Fried pie
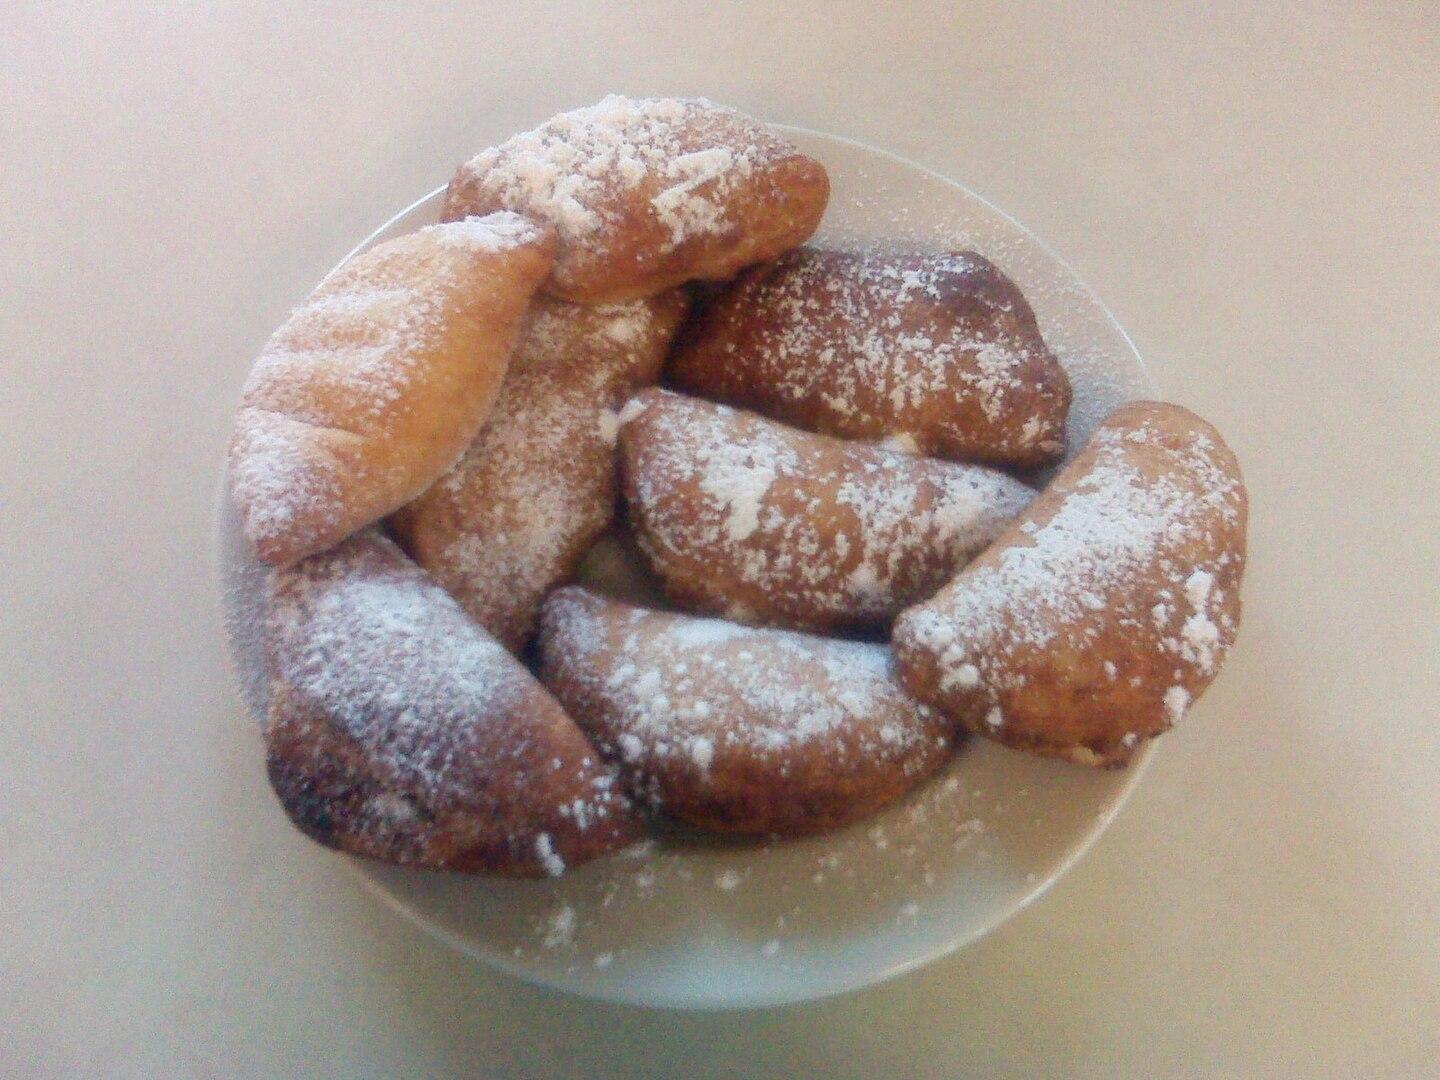
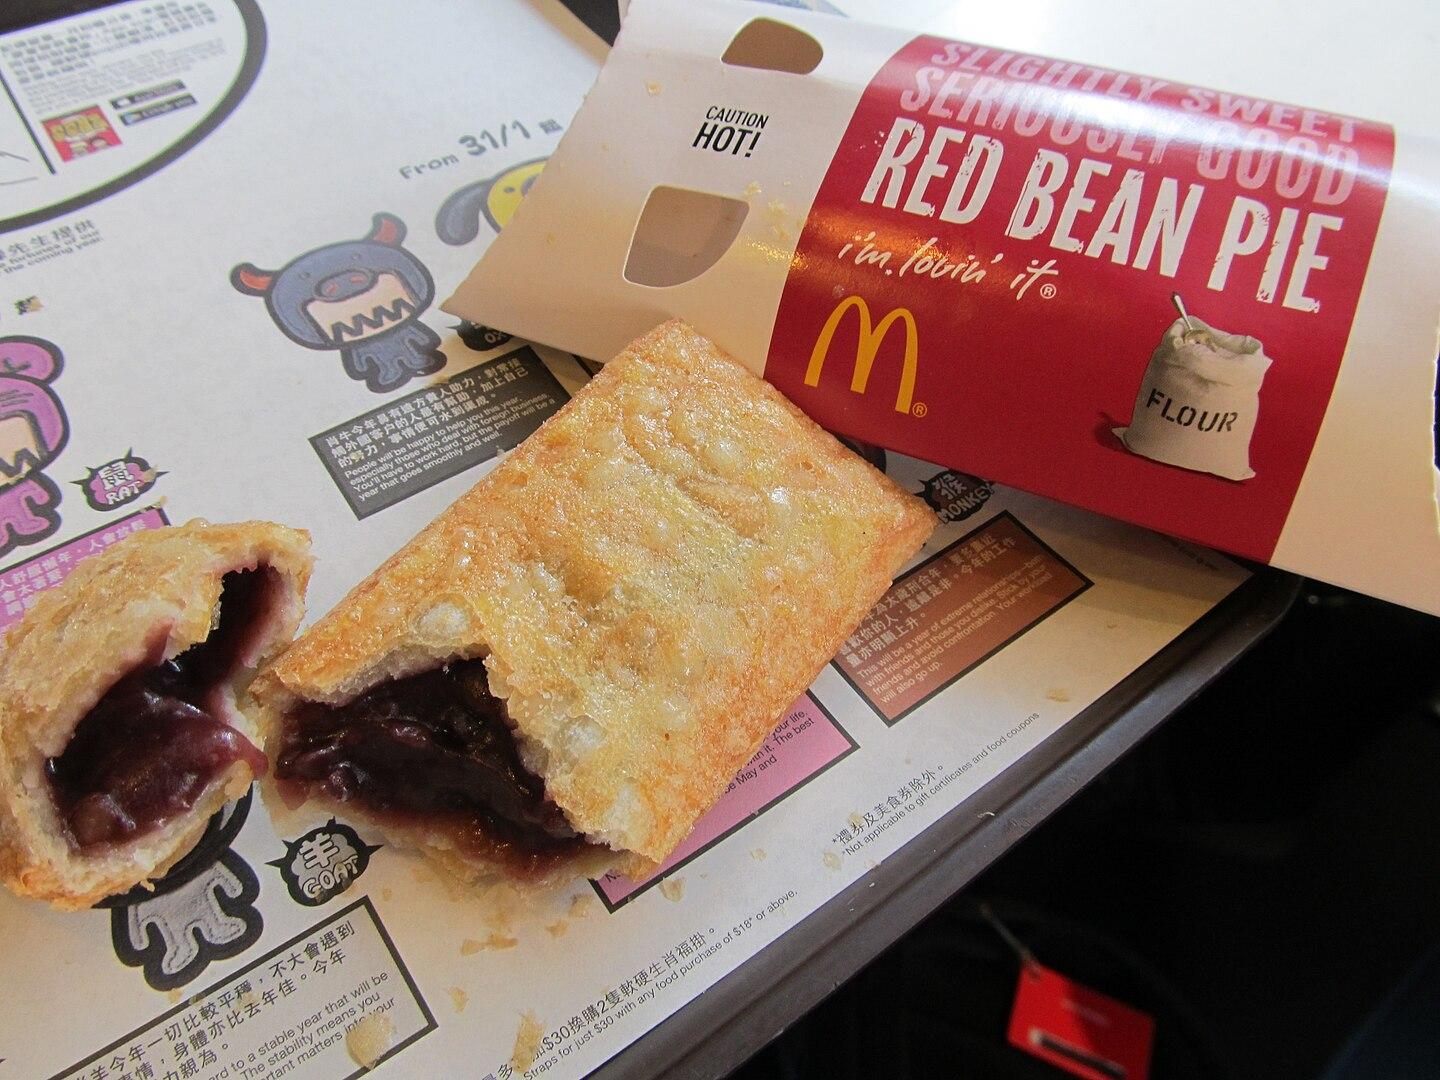
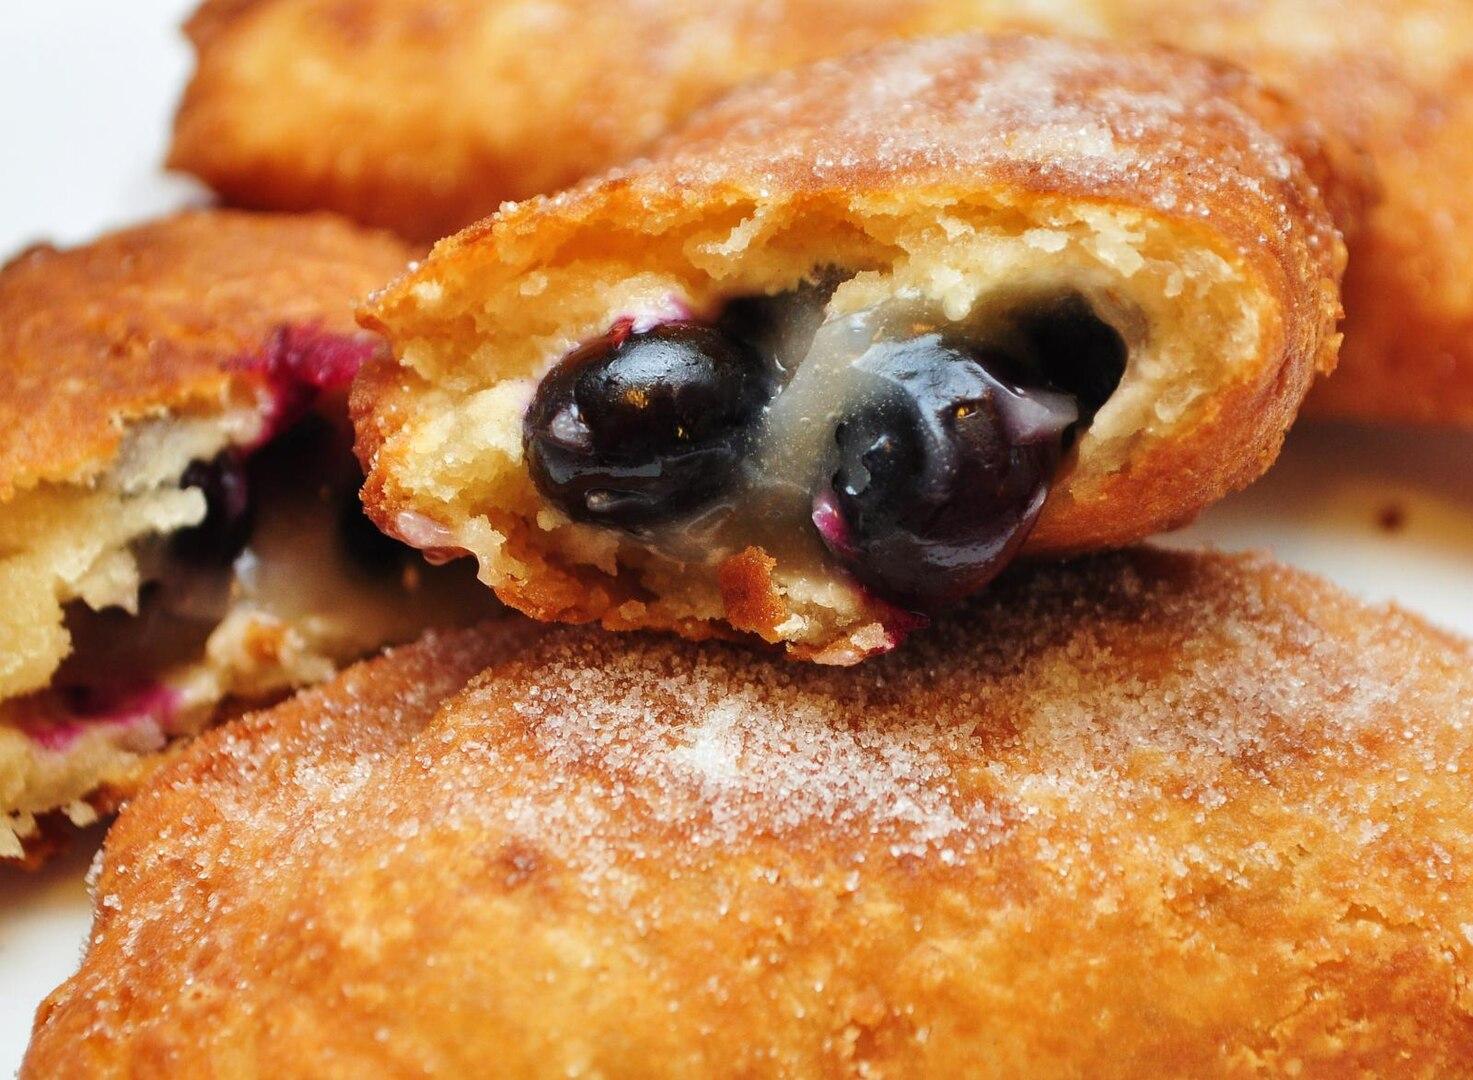
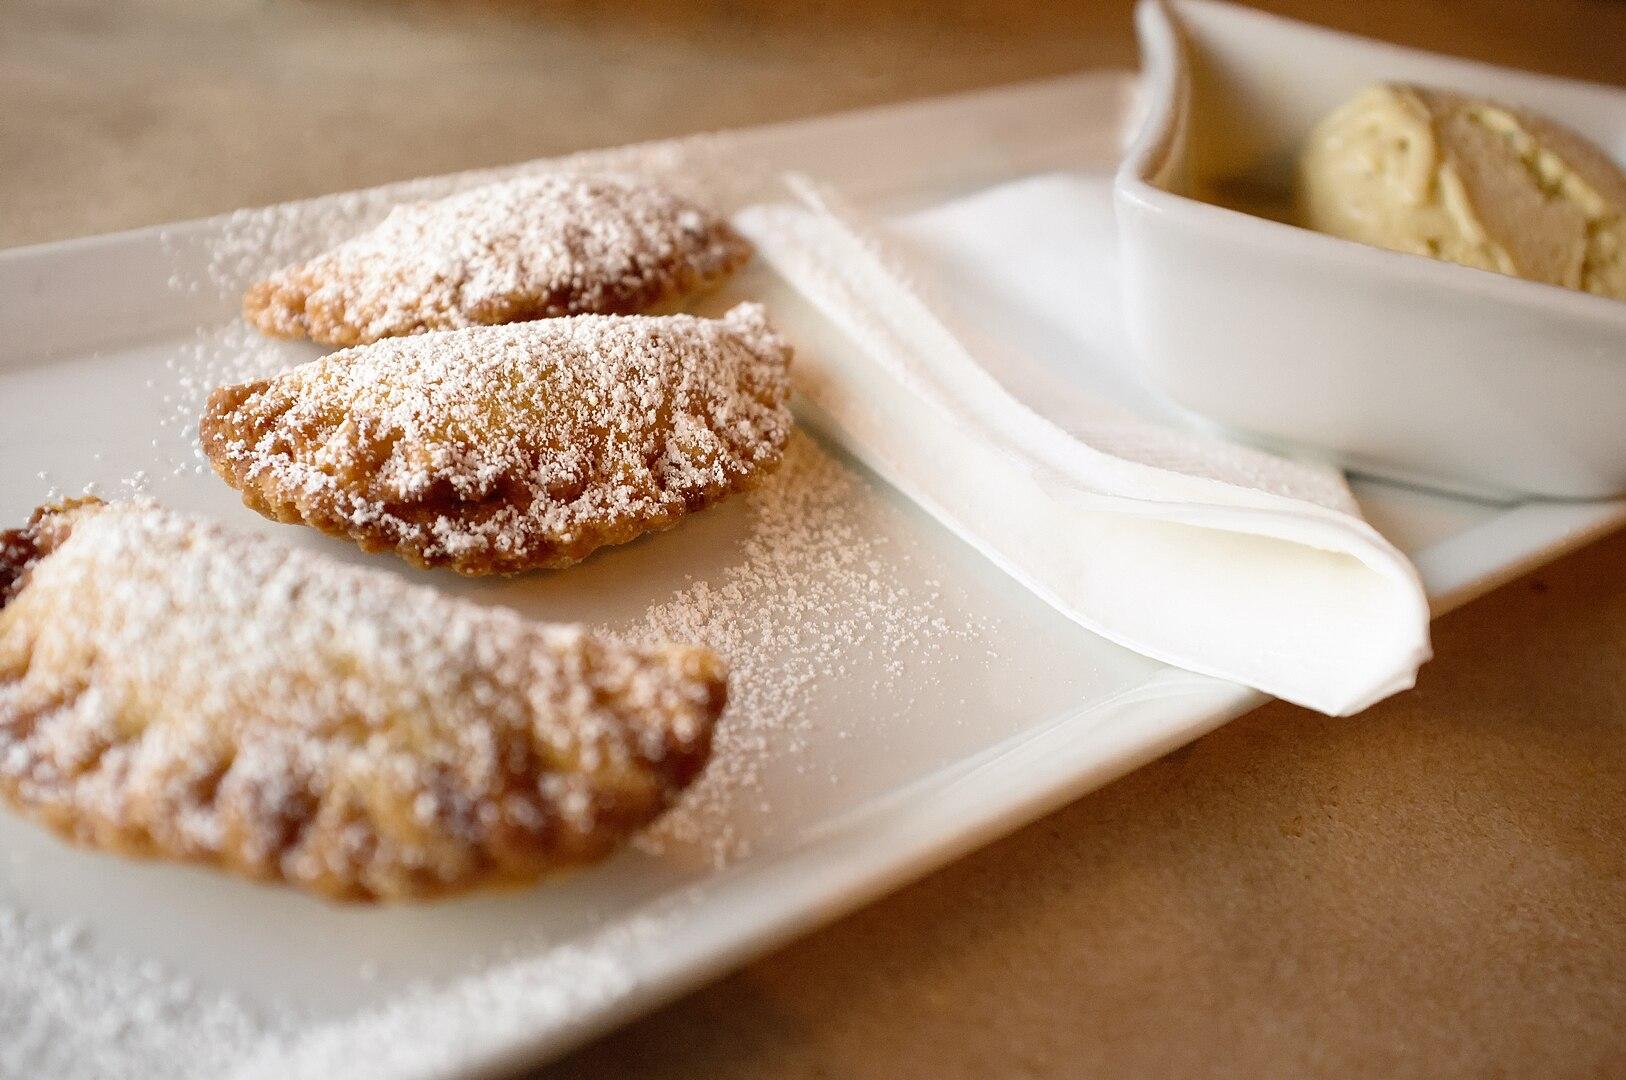
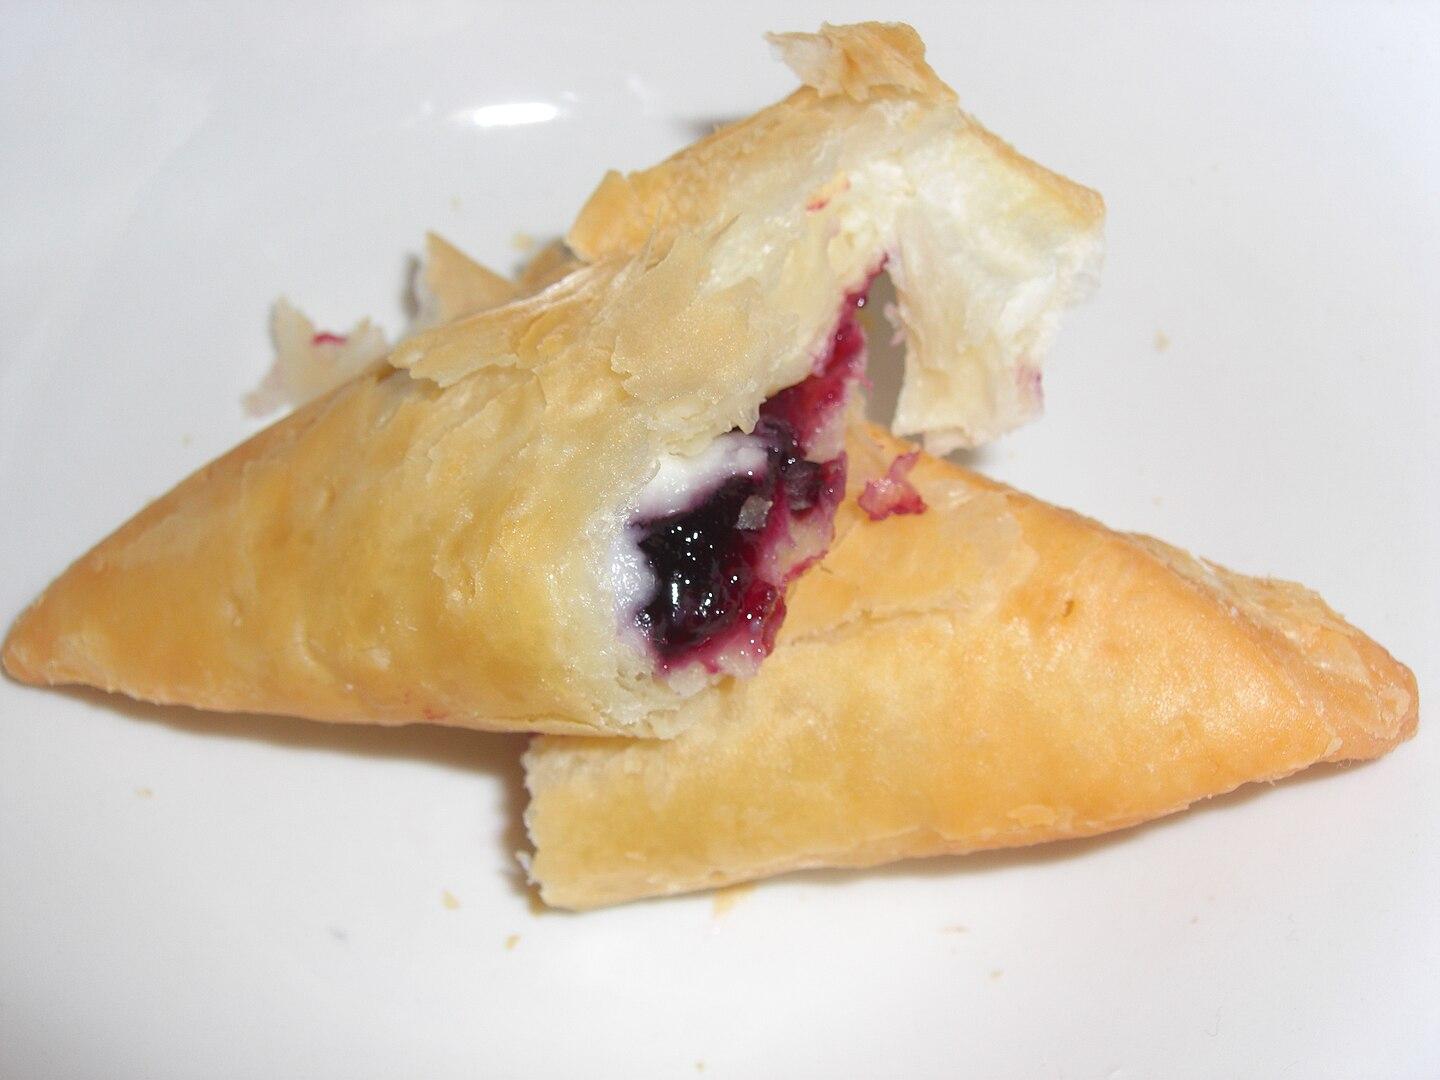
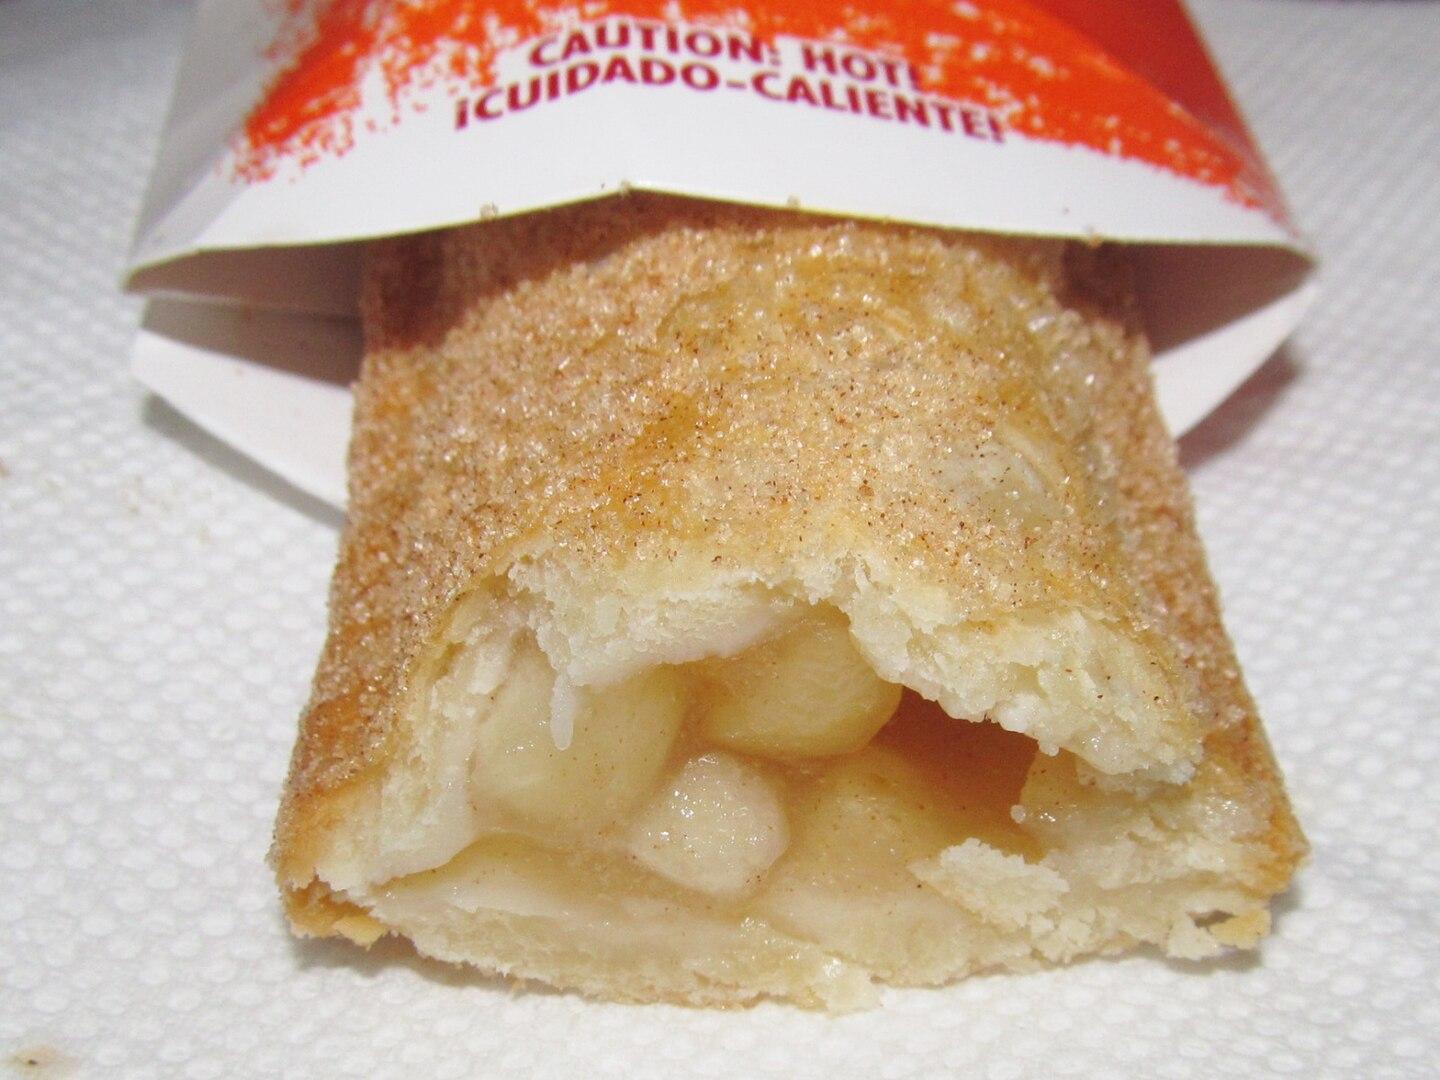
Also known as:
jv - Javanese: Pai goréng
th - Thai: พายทอด
Category: pastry (dessert pie)
Cuisine: American
Associated cuisines: American
Area: Southern United States
Countries: United States
Region: Northern America, , , ,
Dessert pies that are similar to turnovers, except that they are smaller and fried. The fruit filling is wrapped in the dough, similar to the dough of a pie crust.